Song Joong-ki

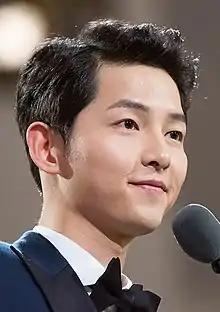
Song in March 2016

Song Joong-ki (born September 19, 1985) is a South Korean actor who primarily works in television. He rose to fame in the historical coming-of-age drama "Sungkyunkwan Scandal" (2010) and the variety show "Running Man" (2010–2011). Since then, he has played diverse roles in the television series "The Innocent Man" (2012), "Descendants of the Sun" (2016), "Vincenzo" (2021), and "Reborn Rich" (2022); as well as the films "A Werewolf Boy" (2012), "The Battleship Island" (2017), and "Space Sweepers" (2021).